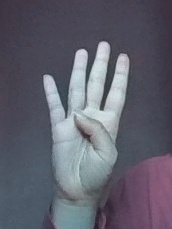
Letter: kaaf